Interstate 80 in Utah

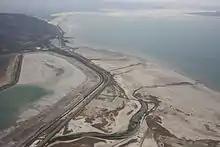
I-80 passing the Oquirrh Mountains westbound along the shores of the Great Salt Lake

I-80 follows the routes of two major auto trails through the state. In western Utah, I-80 follows the historical route of the Victory Highway from Wendover at the Nevada state line to the junction of US-40 near Park City. Throughout Utah, I-80 is signed as the modern route of the Lincoln Highway—except through Salt Lake City, where the Lincoln Highway is routed along SR-201 and Parley's Way. The route of the Lincoln Highway across Utah was generally derived from the route of the Pony Express and Central Overland Route. However, much of the original route of the Lincoln Highway west of Salt Lake City is inaccessible. The original route of the Lincoln Highway proceeded southwest from Tooele toward Ely, Nevada. This area is now used for military bases, such as the Dugway Proving Ground and Tooele Army Depot. The area was closed to the public when these bases were established. I-80 and US-93 are the modern signing of the Lincoln Highway between those two cities. East of Salt Lake City, I-80 closely parallels the original route of the Lincoln Highway.